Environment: real
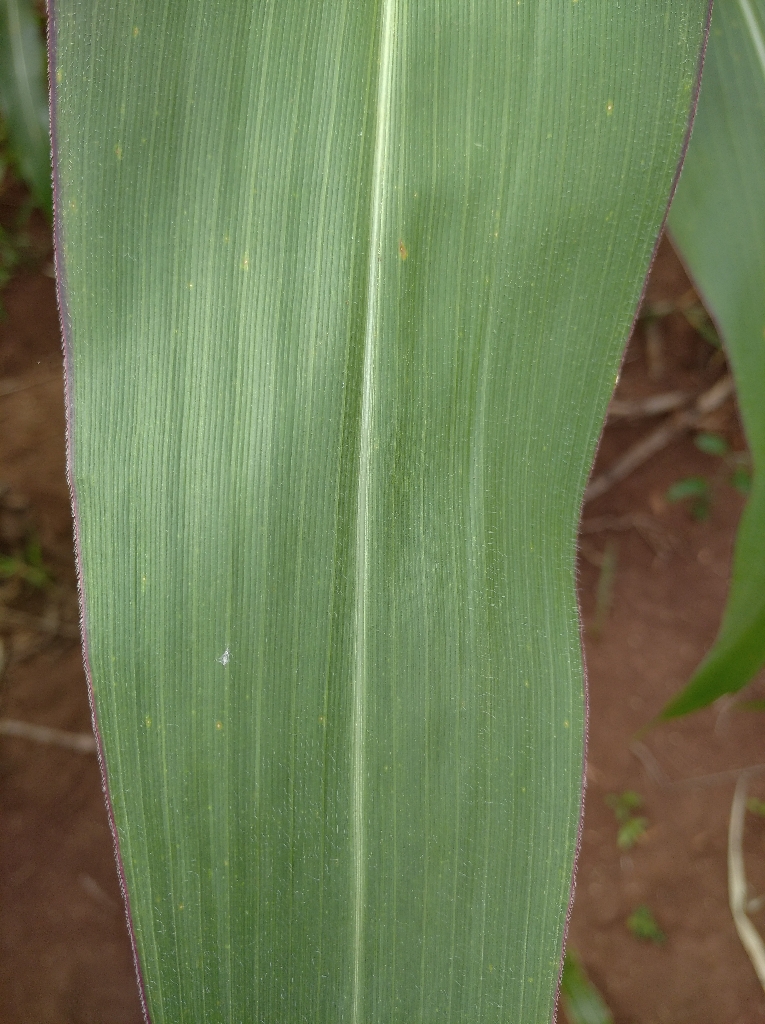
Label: healthy